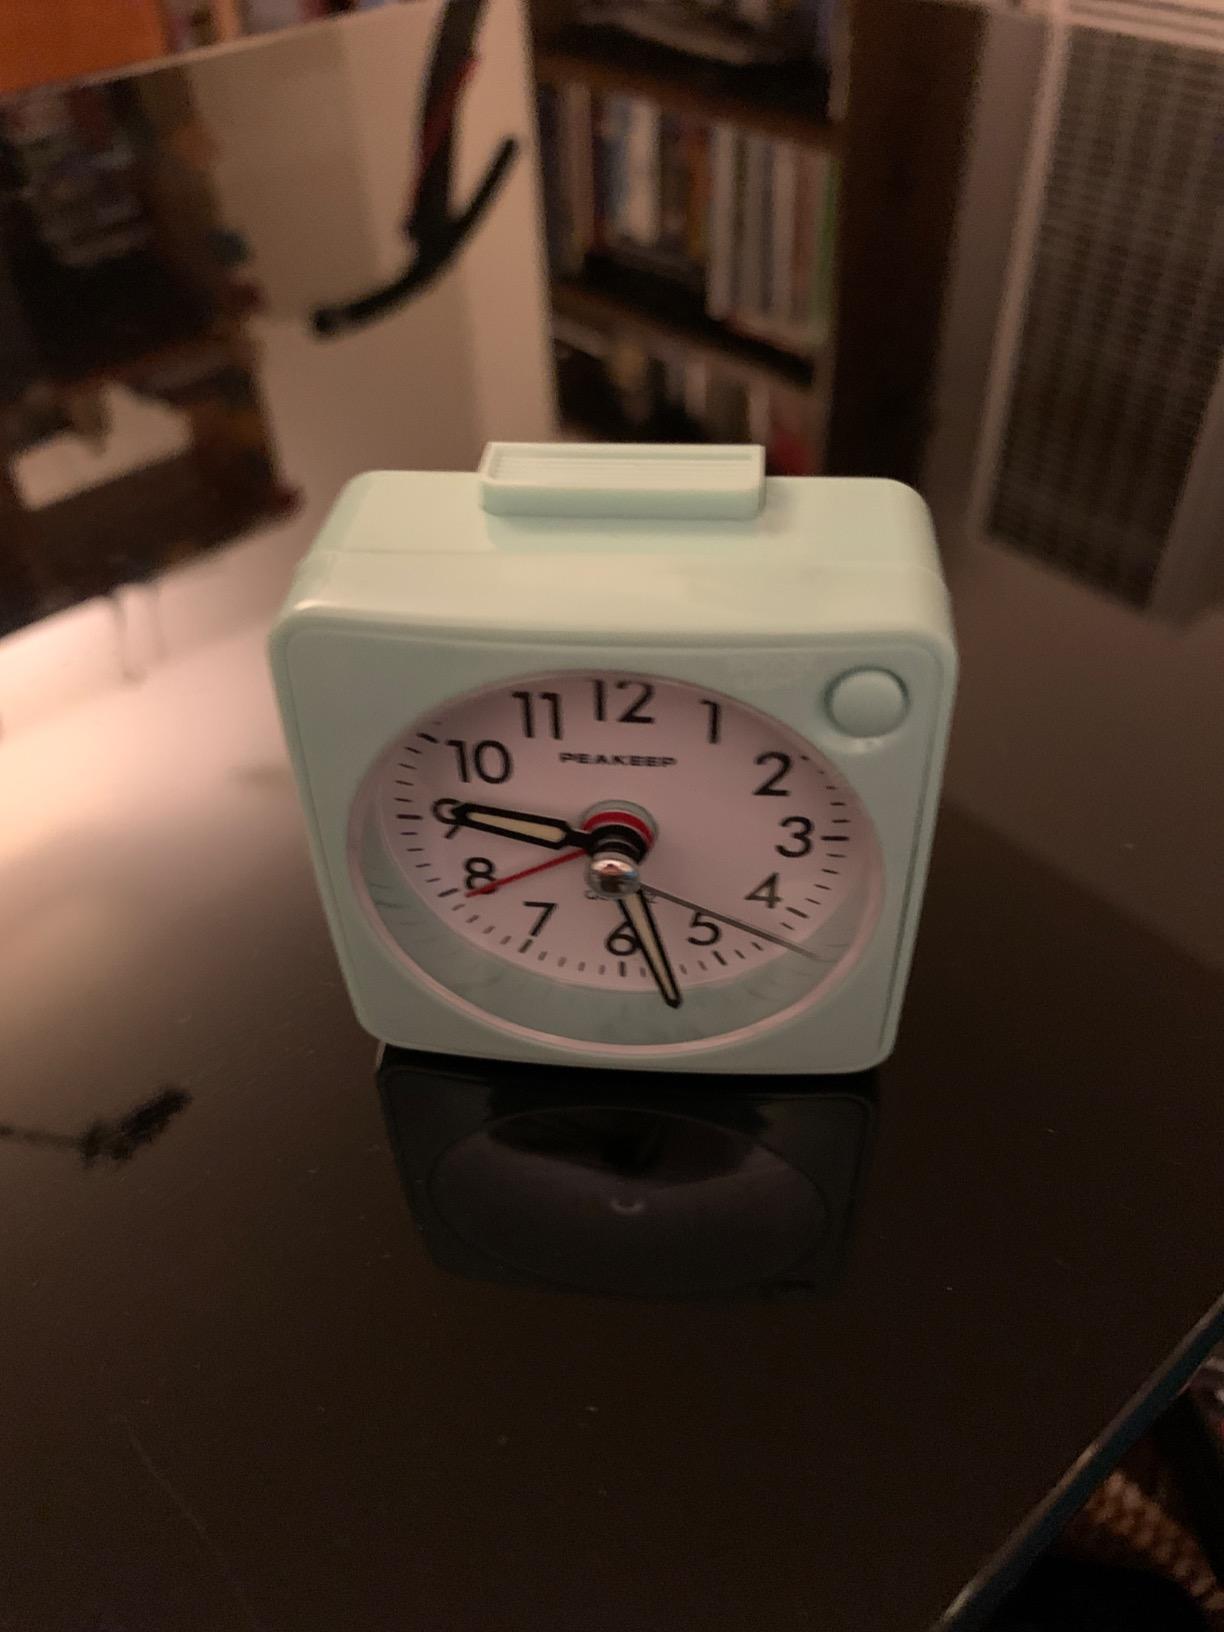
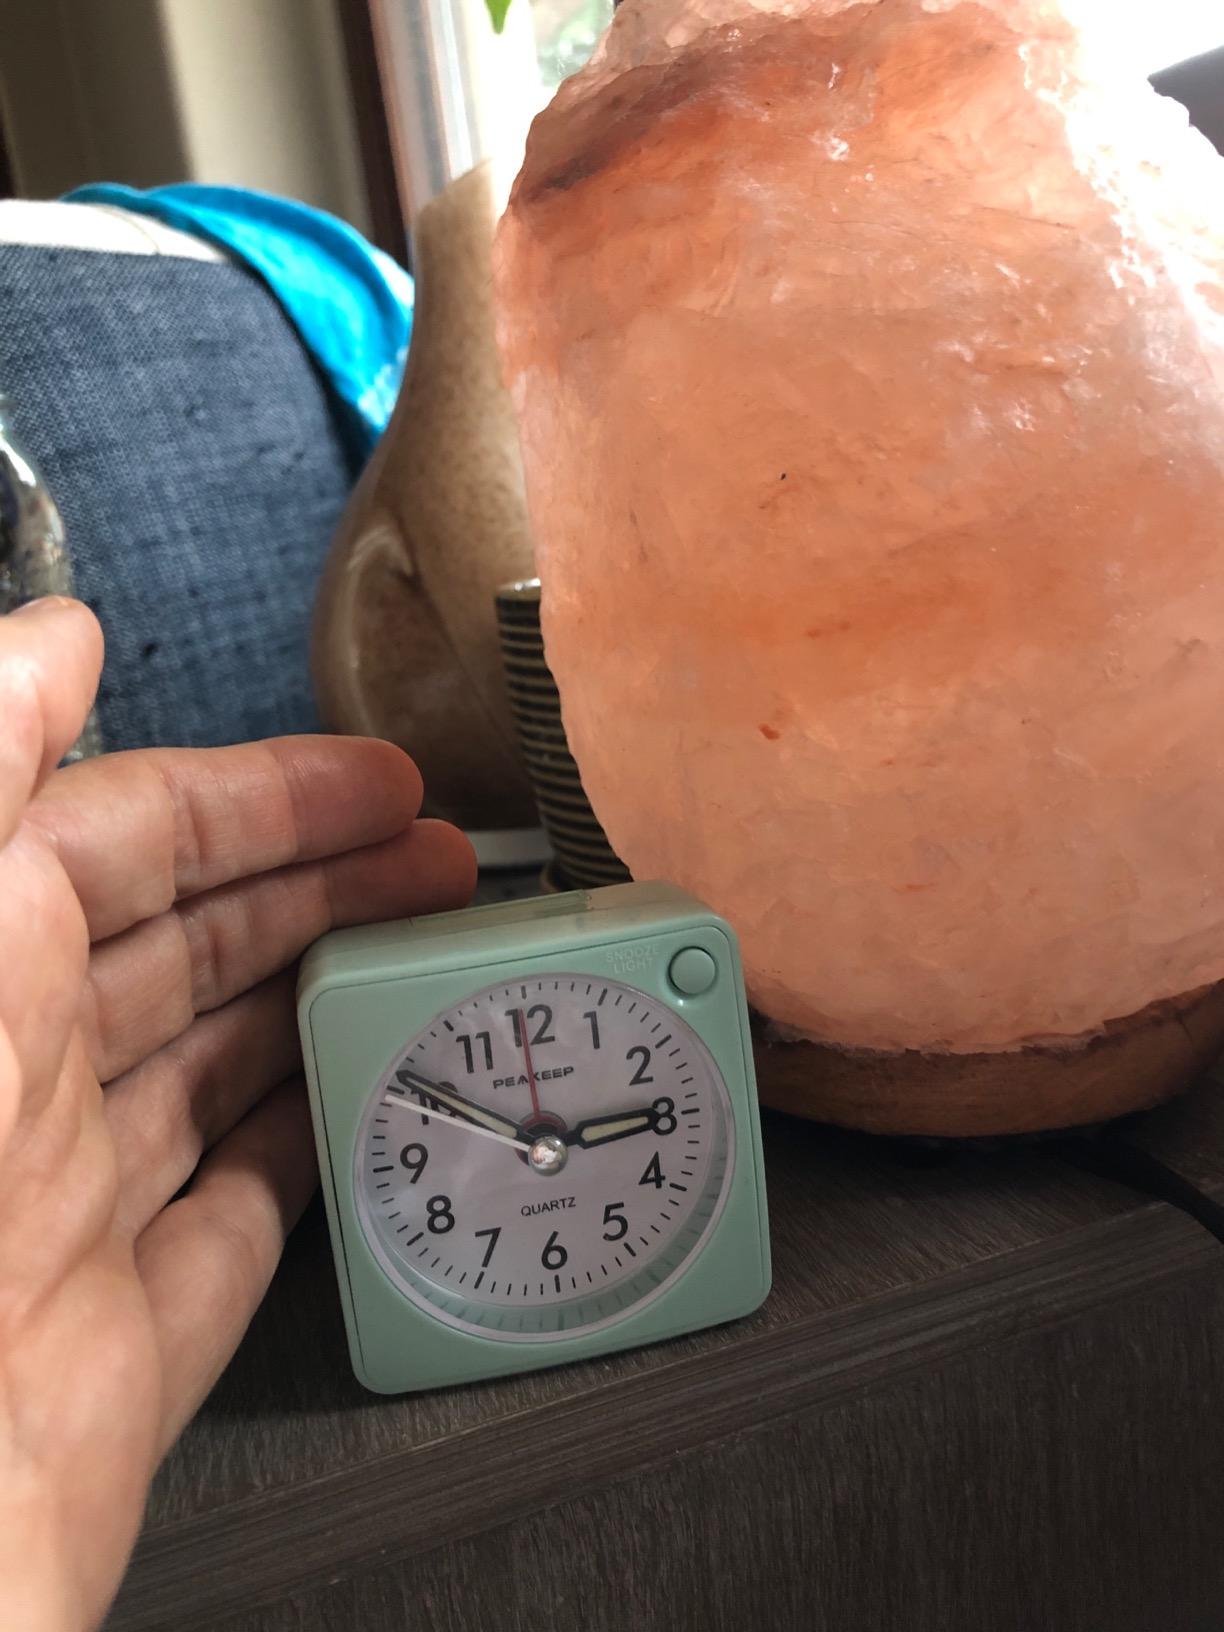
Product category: clock
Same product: yes